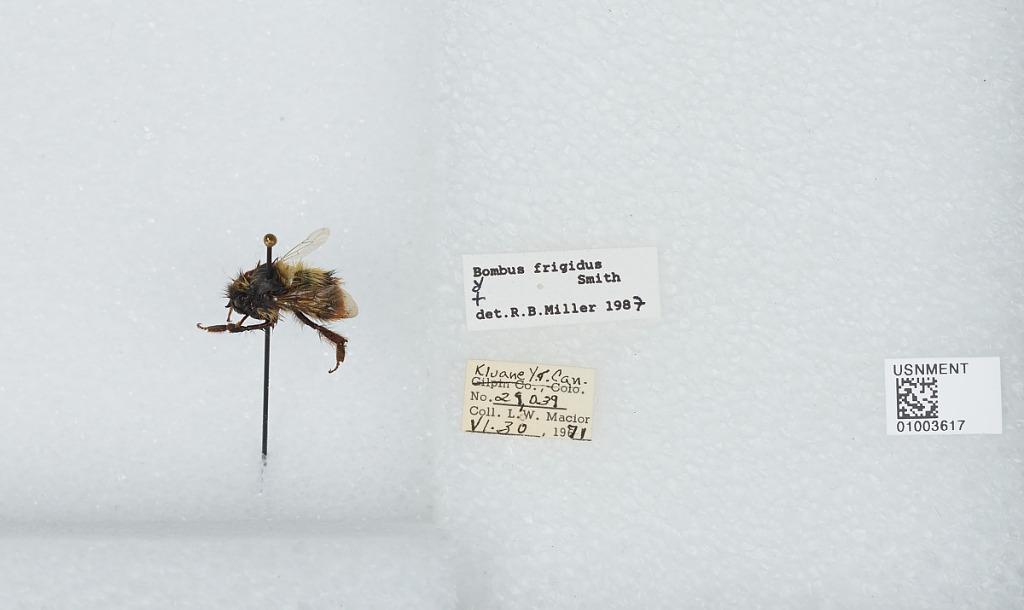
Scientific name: Bombus (Pyrobombus) frigidus Smith
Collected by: L. Macior
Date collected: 1971-6-30
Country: Canada
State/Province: Yukon Territory
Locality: Kluane
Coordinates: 60.75, -139.5
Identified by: Miller, R. B.